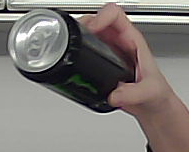
Product: monster_energydrink